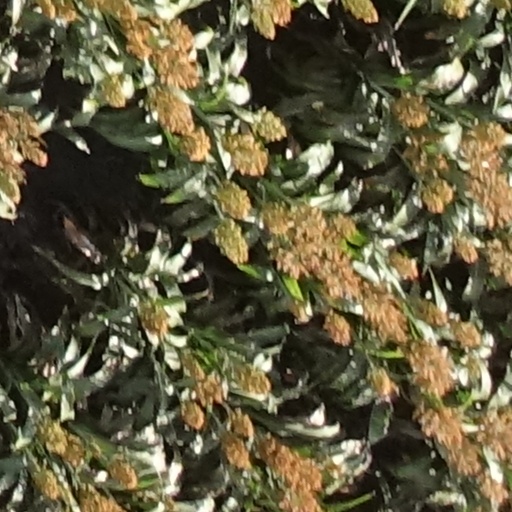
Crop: sorghum